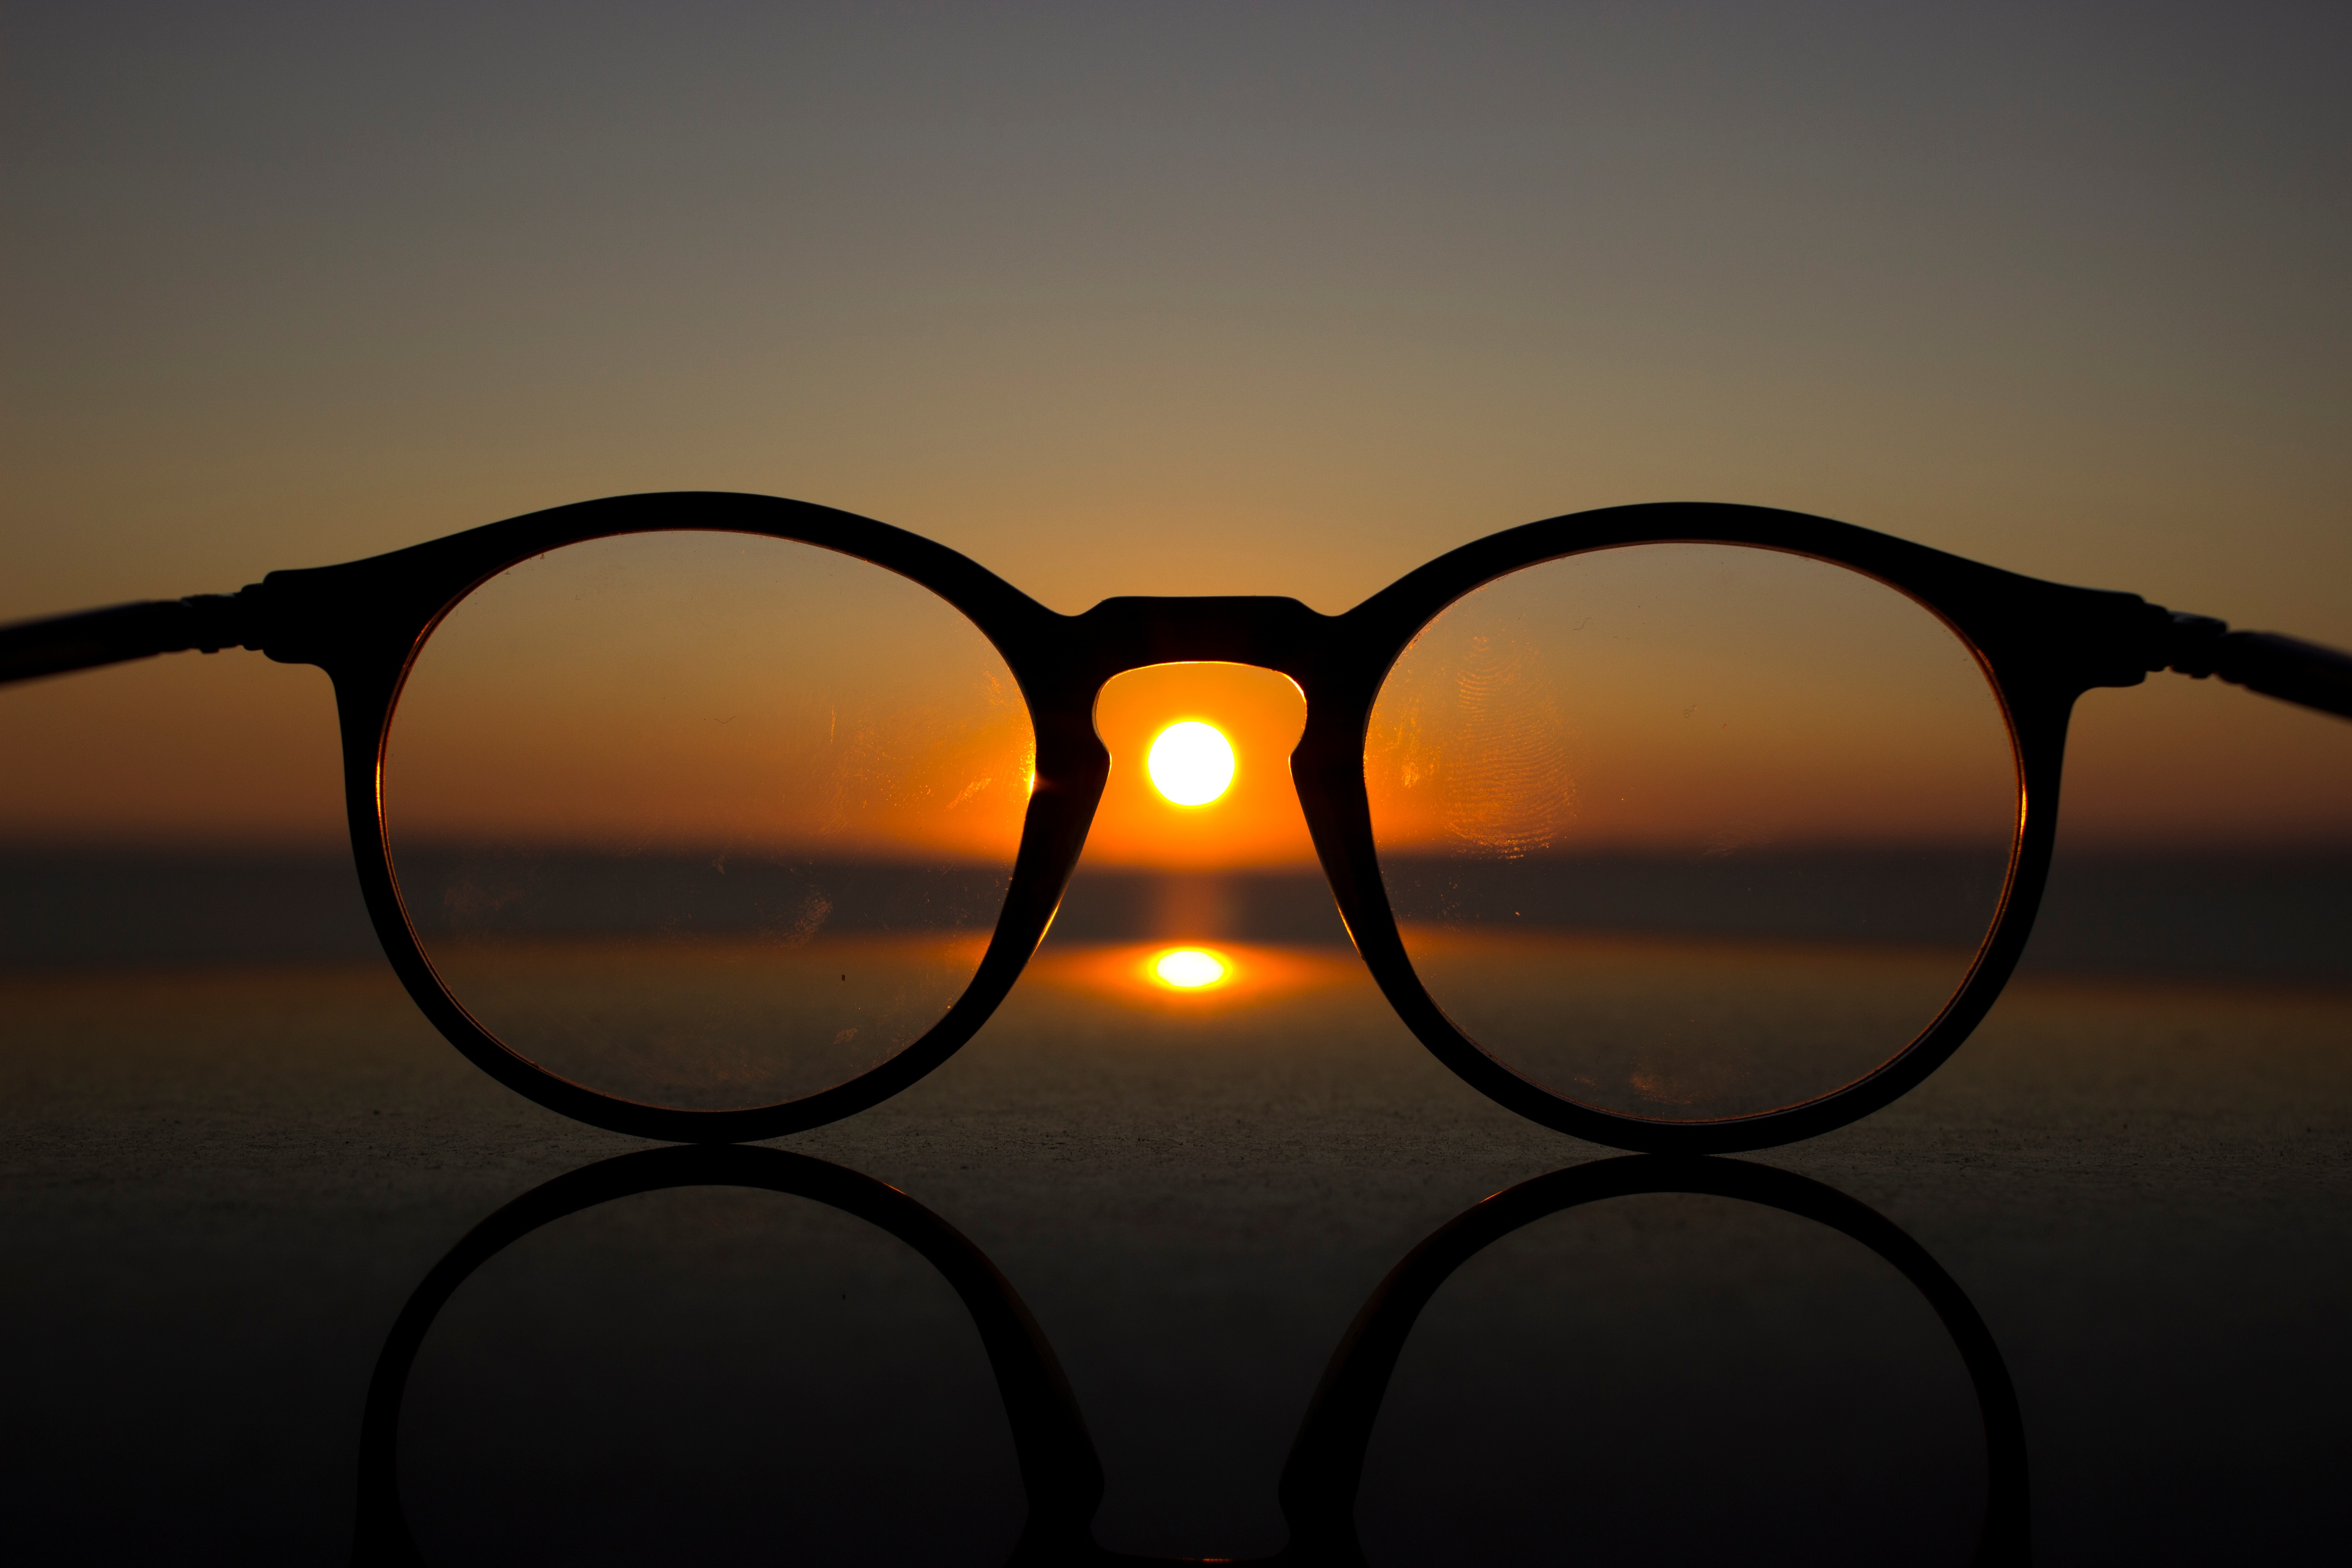
light, sunrise, sunset, reflection, black, circle, sunglasses, glasses, eyewear, shape, vision care